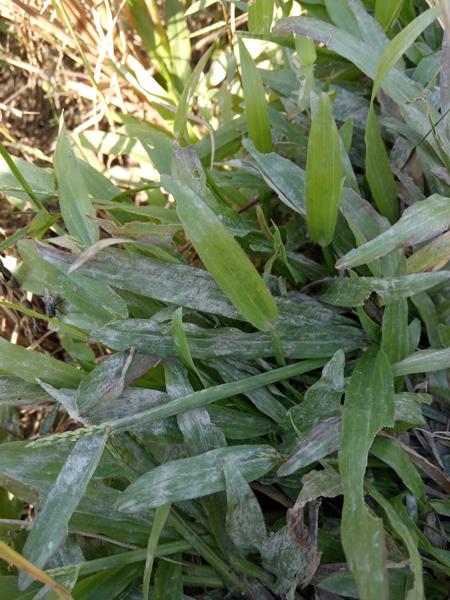
Weed species: Paspalum scrobiculatum